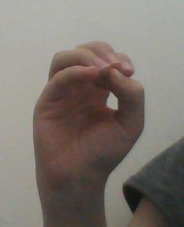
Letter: ha